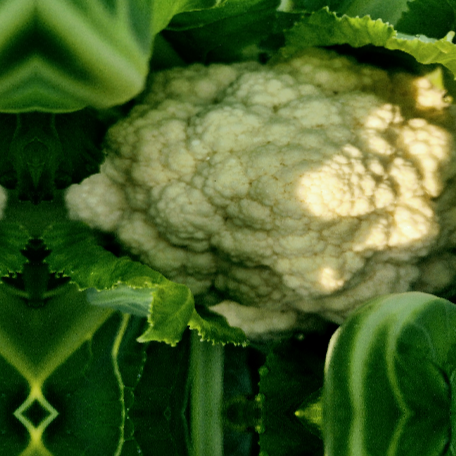
Label: Disease Free